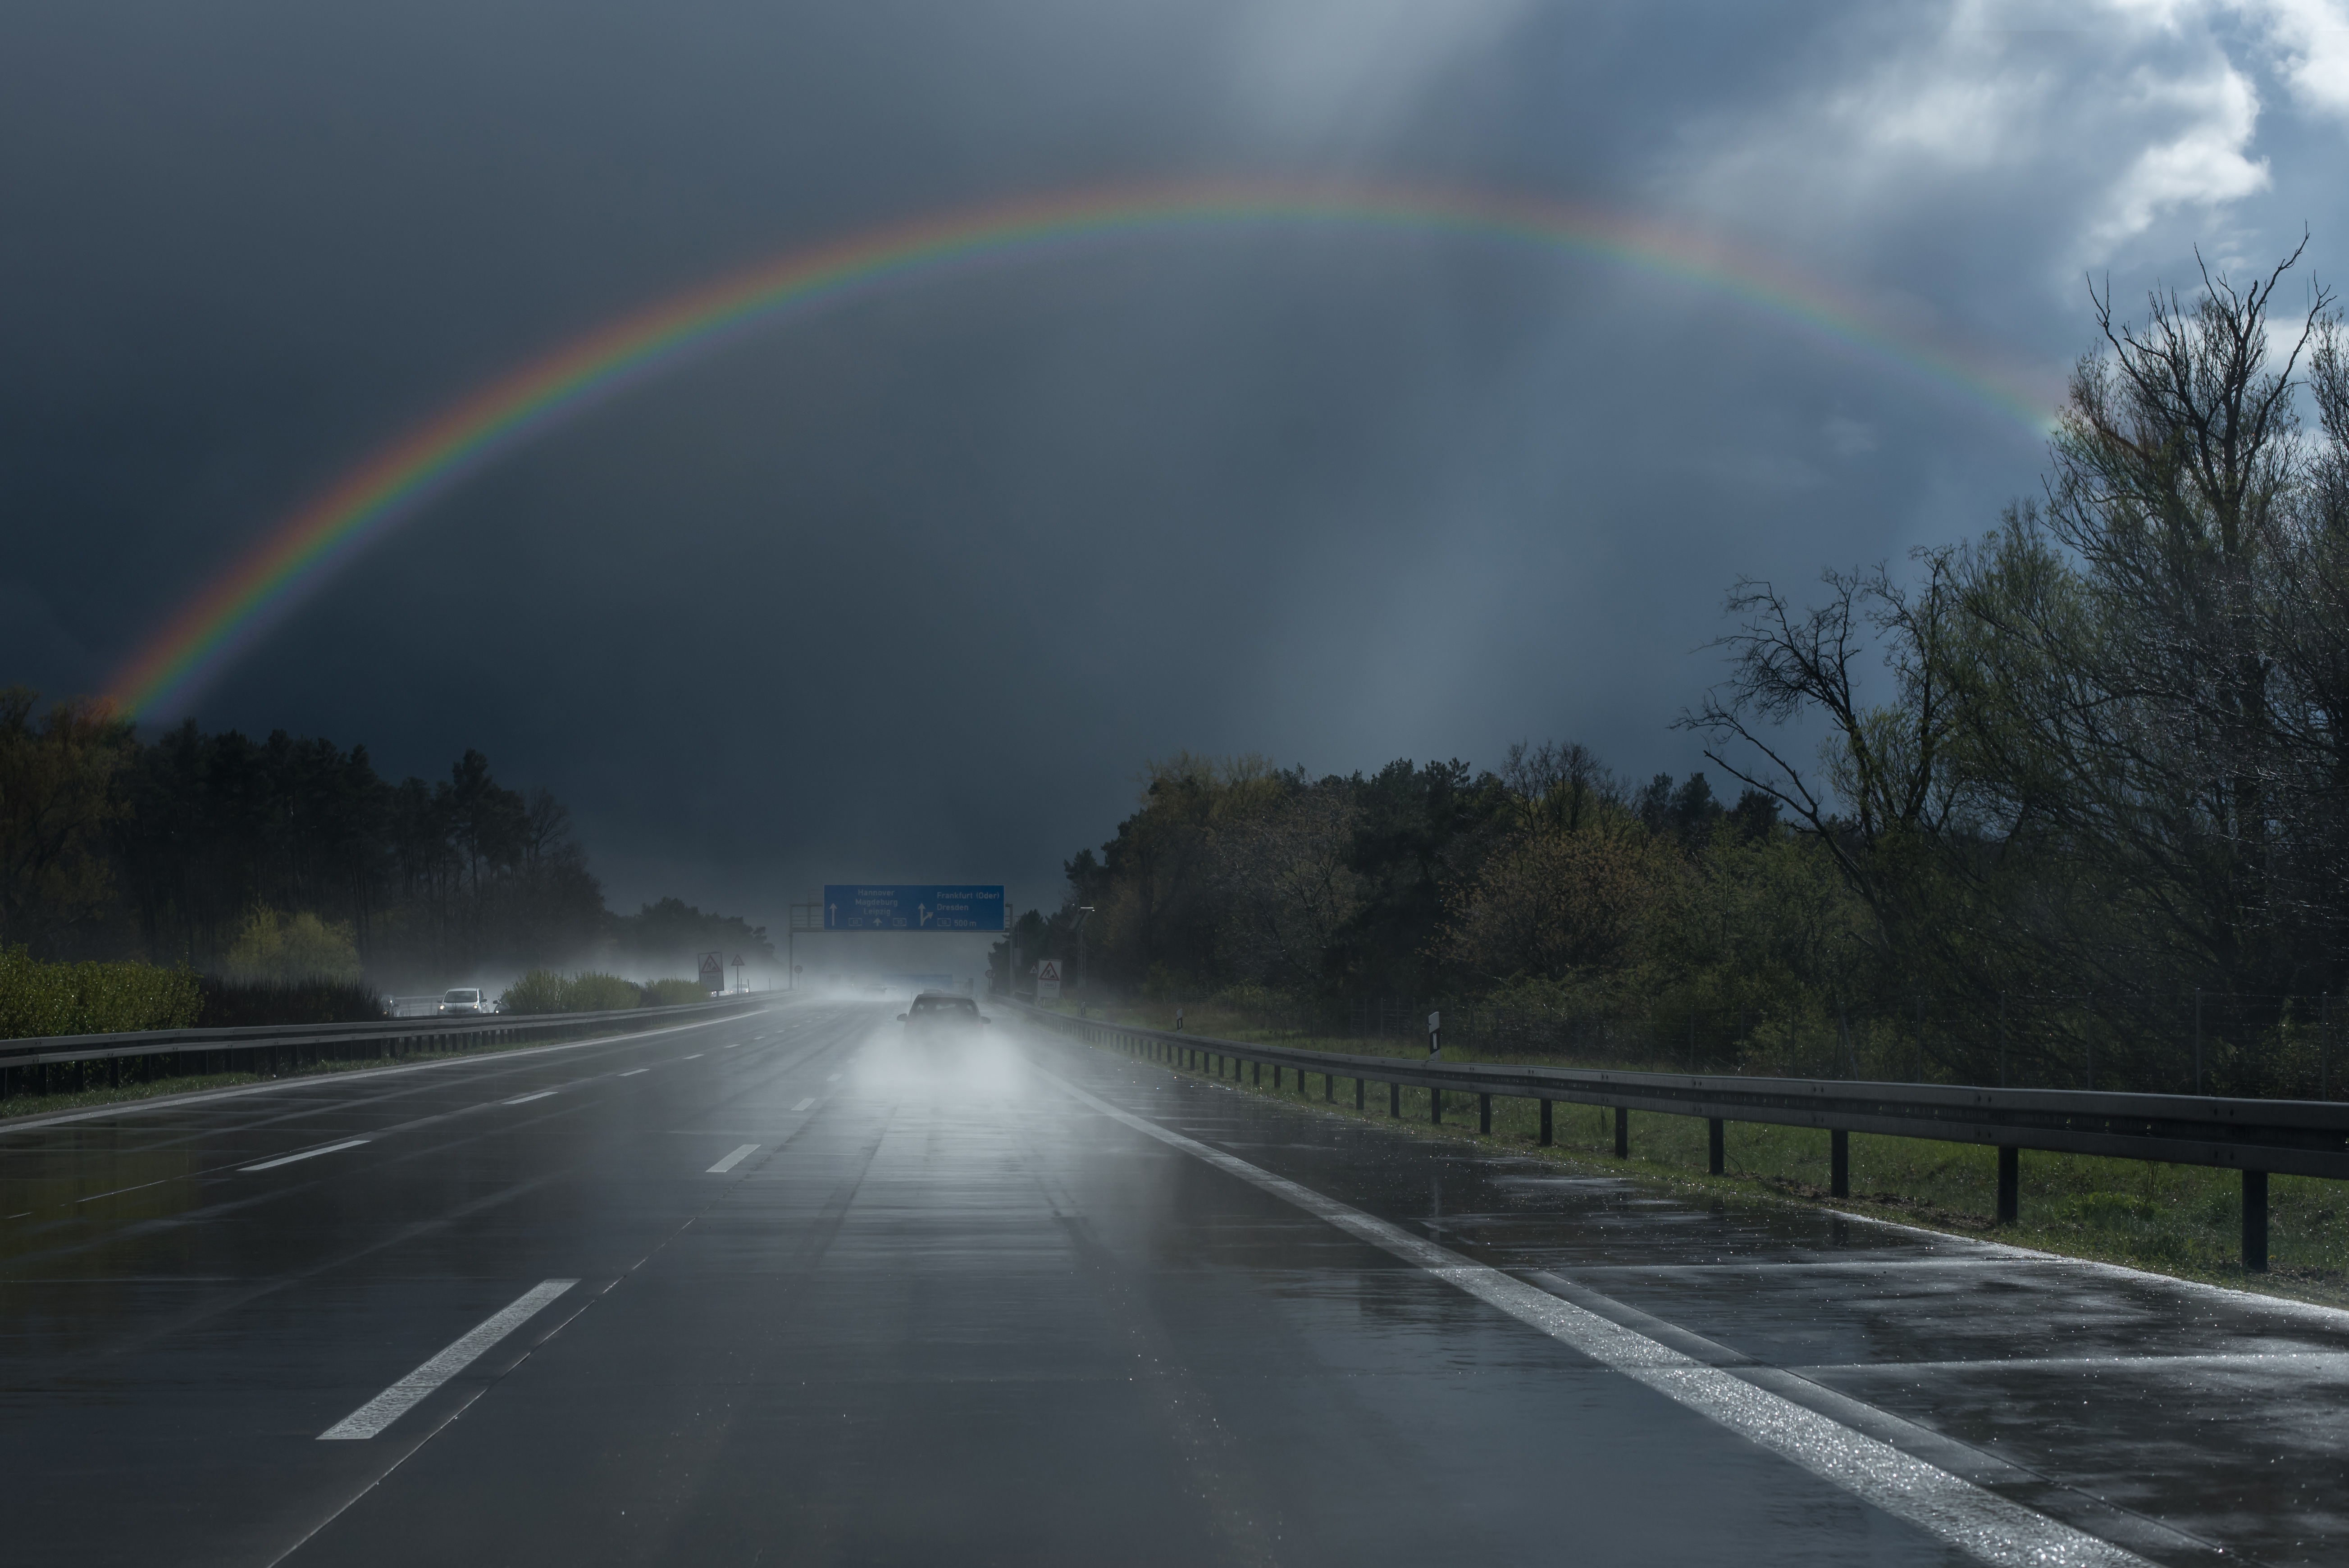
nature, sky, sun, sunset, road, traffic, rain, highway, atmosphere, refraction, travel, spring, weather, storm, clouds, rainbow, thunderstorm, rays, april, mood, vehicles, atmospheric, back light, weather mood, natural spectacle, natural phenomenon, cloud formations, weather phenomenon, heaven mood, light spectrum, meteorological phenomenon, april weather, end of winter, hydroplaning